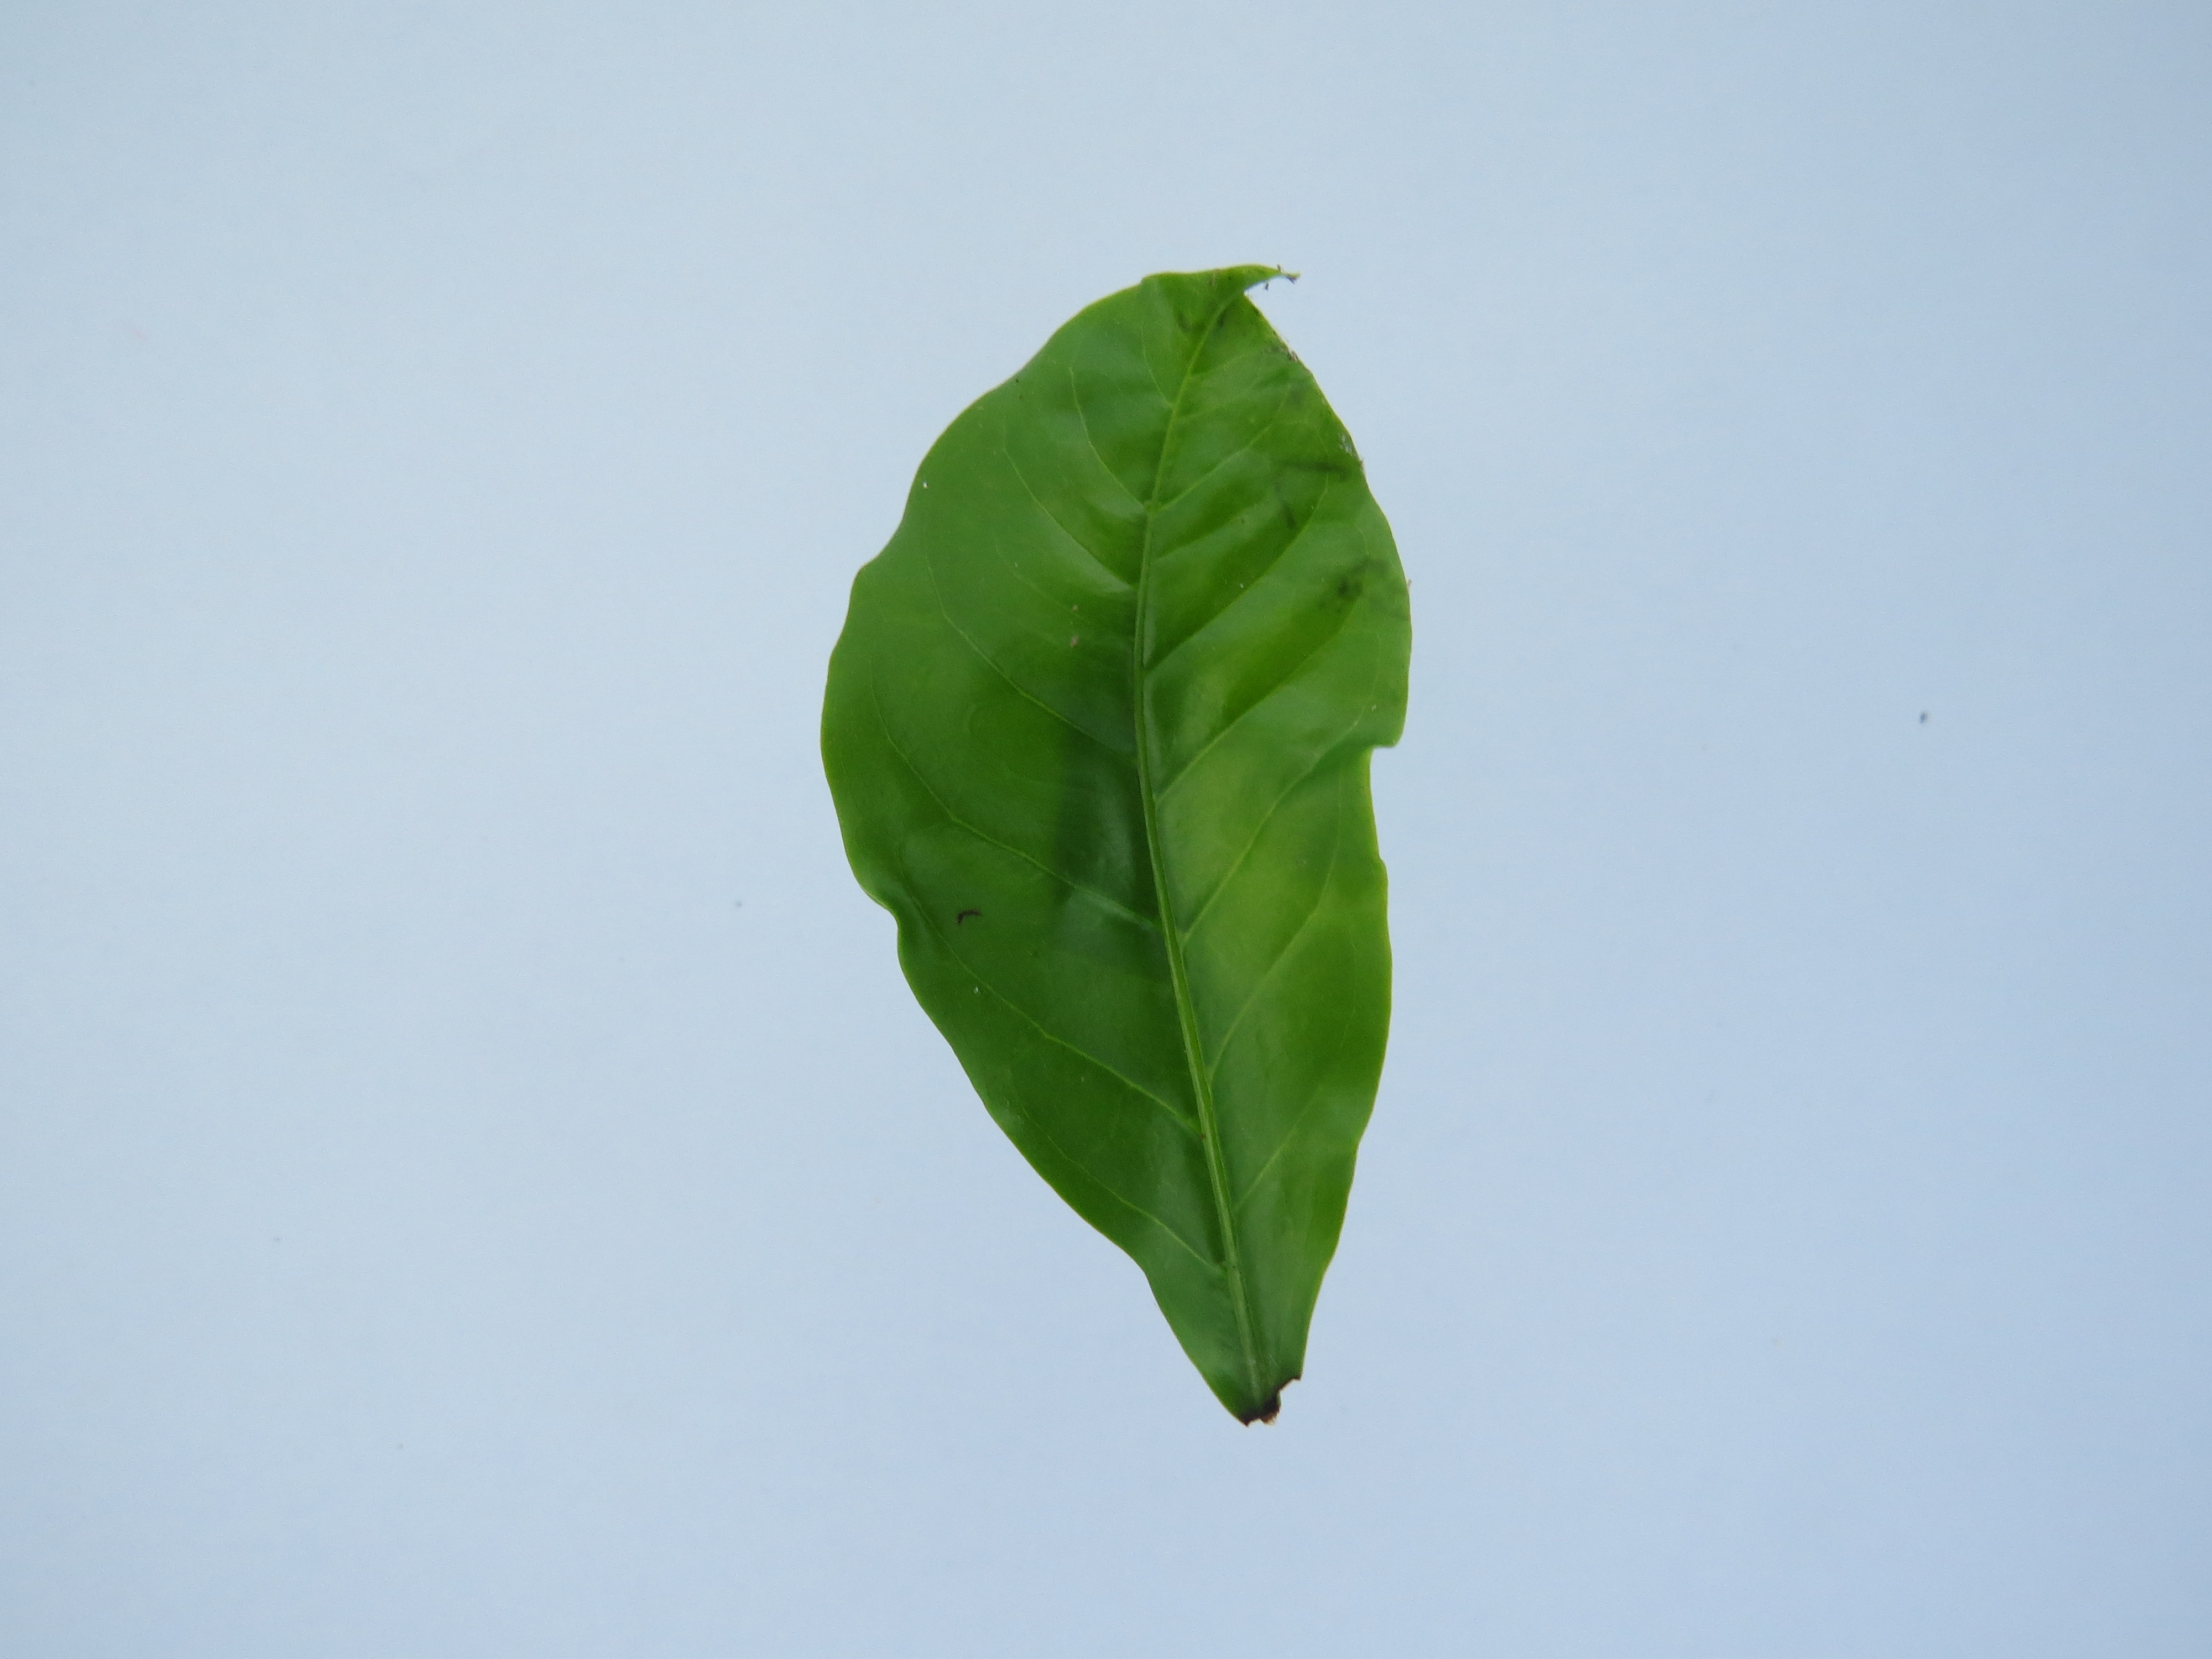
Label: calcium-Ca